Answer in natural language. Considering the relative positions, where is Window (highlighted by a blue box) with respect to modern brown dresser with six drawers (highlighted by a red box)? Choose between the following options: above or below
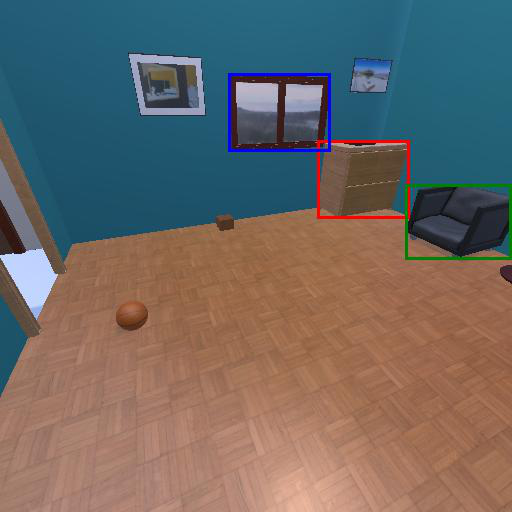
<answer>below</answer>